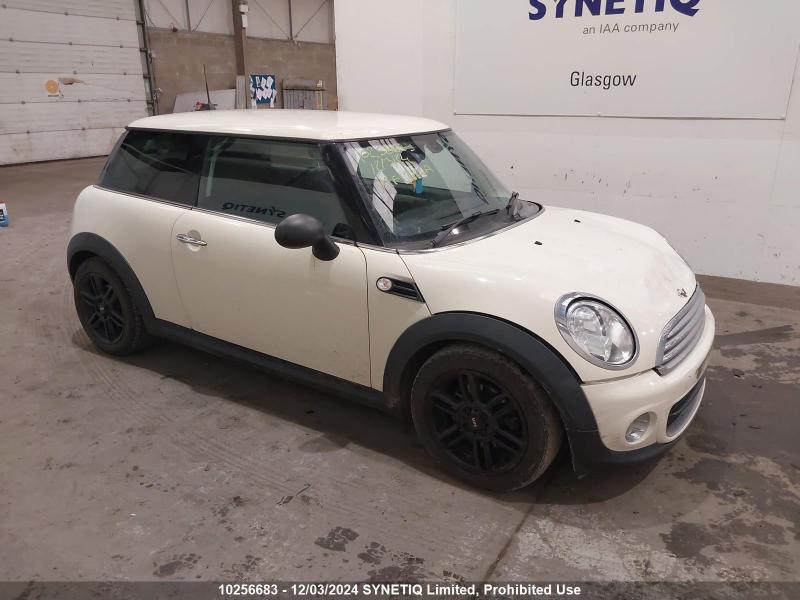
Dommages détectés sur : capot, aile avant droite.
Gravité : mineur